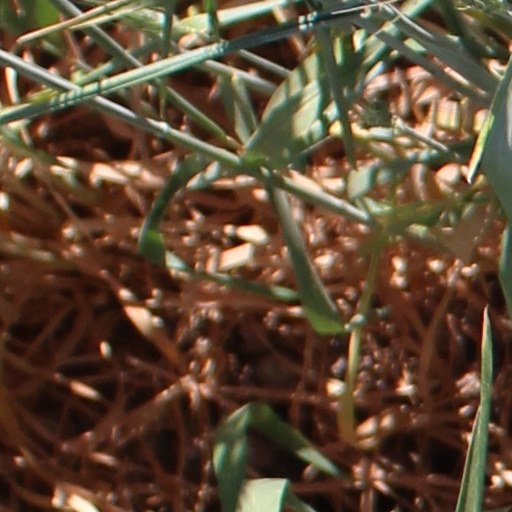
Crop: wheat